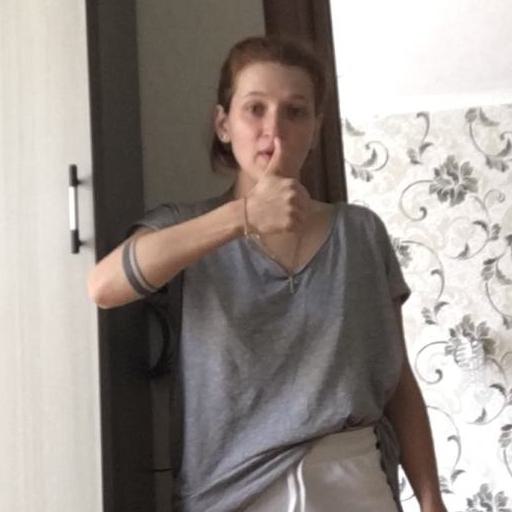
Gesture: like